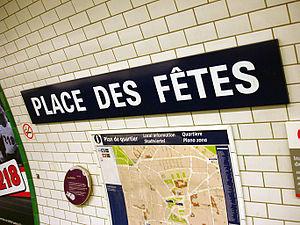
Station Place des Fêtes, de la ligne 11 du métro de Paris, France.